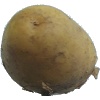
Label: white_potato